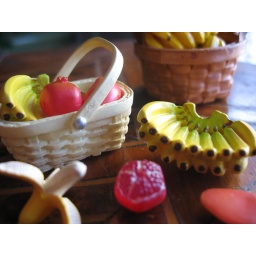
orcara fruit basket with re-ment bananas in the background